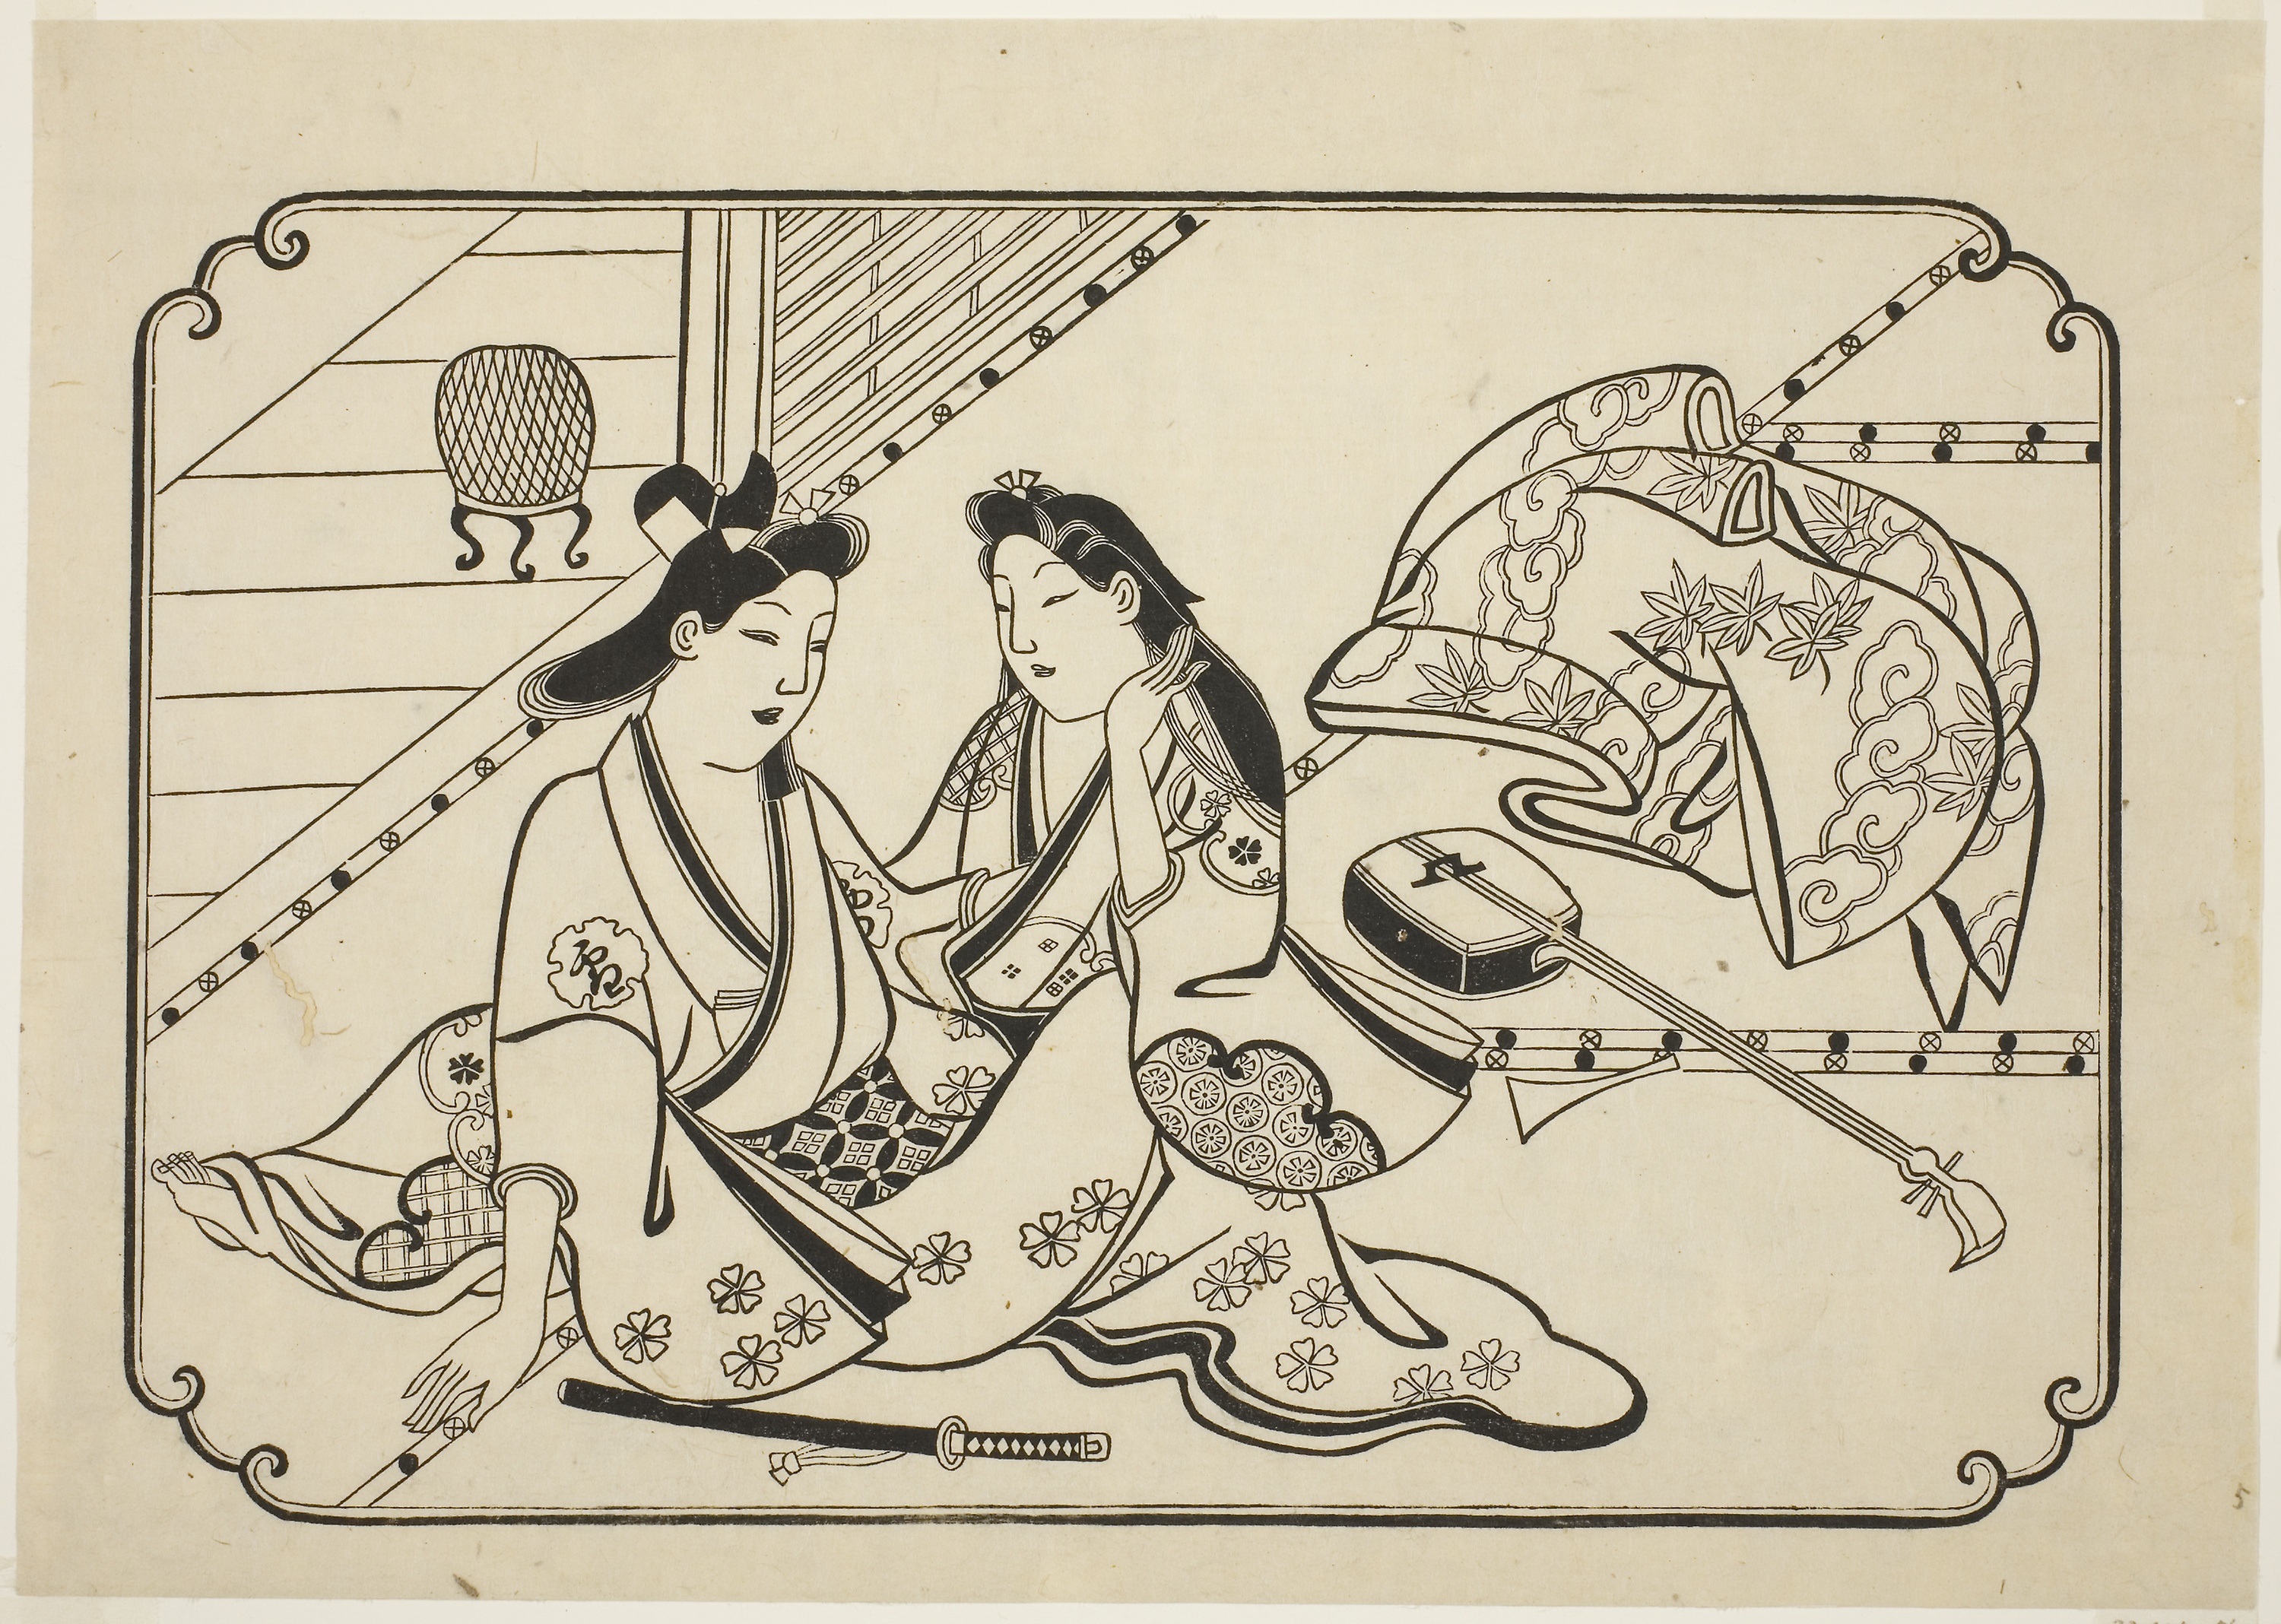
cartoon, line art, illustration, art